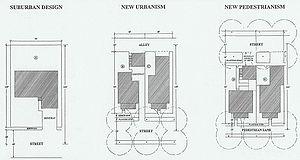
La prospective urbaine est un type de prospective orienté sur le devenir des espaces urbains. Les utilisateurs et les producteurs de cette discipline intellectuelle sont multiples.